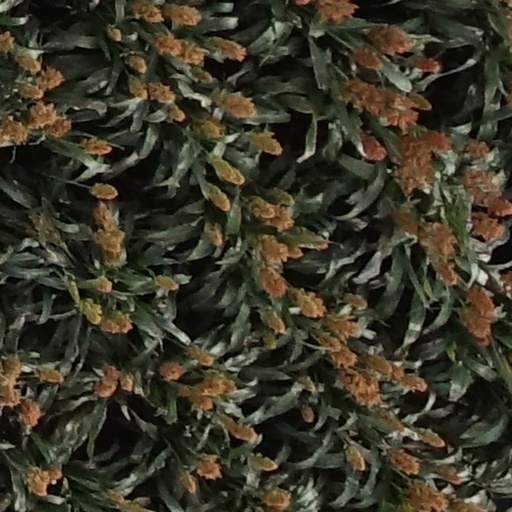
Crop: sorghum